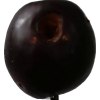
Label: plum